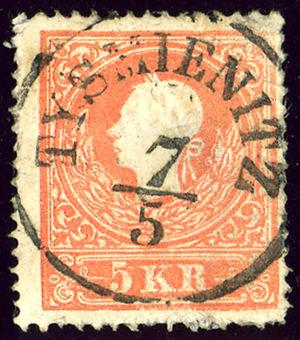
Tysmenytsia est une ville de l'oblast d'Ivano-Frankivsk, en Ukraine, et le centre administratif du raïon de Tysmenytsia. Sa population s'élevait à 9 347 habitants en 2017.